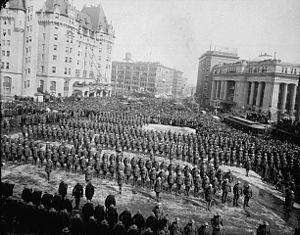
Le retour du Princess Patricia’s Canadian Light Infantry à Ottawa en mars 1919